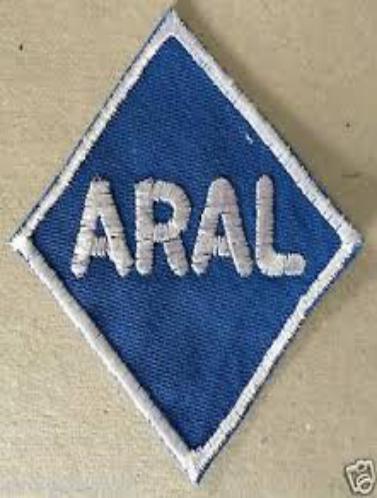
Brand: Aral AG
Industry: Others